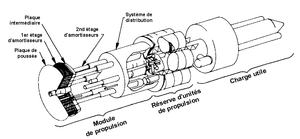
Le Projet Orion fut la première étude de conception d'un véhicule spatial mû par propulsion nucléaire pulsée, idée proposée par Stanislaw Ulam en 1947. Le projet, amorcé dans les années 1950, était mené par une équipe d'ingénieurs et de physiciens de General Atomics, comprenant quelques célébrités telles que le physicien Theodore Taylor. Sur la demande de Taylor, le physicien Freeman Dyson quitta pendant une année ses travaux universitaires pour diriger le projet. Ce fut le premier groupe de réflexion de la sorte depuis le projet Manhattan, la plupart des membres du projet Orion déclarent s'en souvenir comme les meilleures années de leur vie. De leur point de vue, l'humanité n'a jamais été aussi près qu'alors des voyages spatiaux à grande échelle.